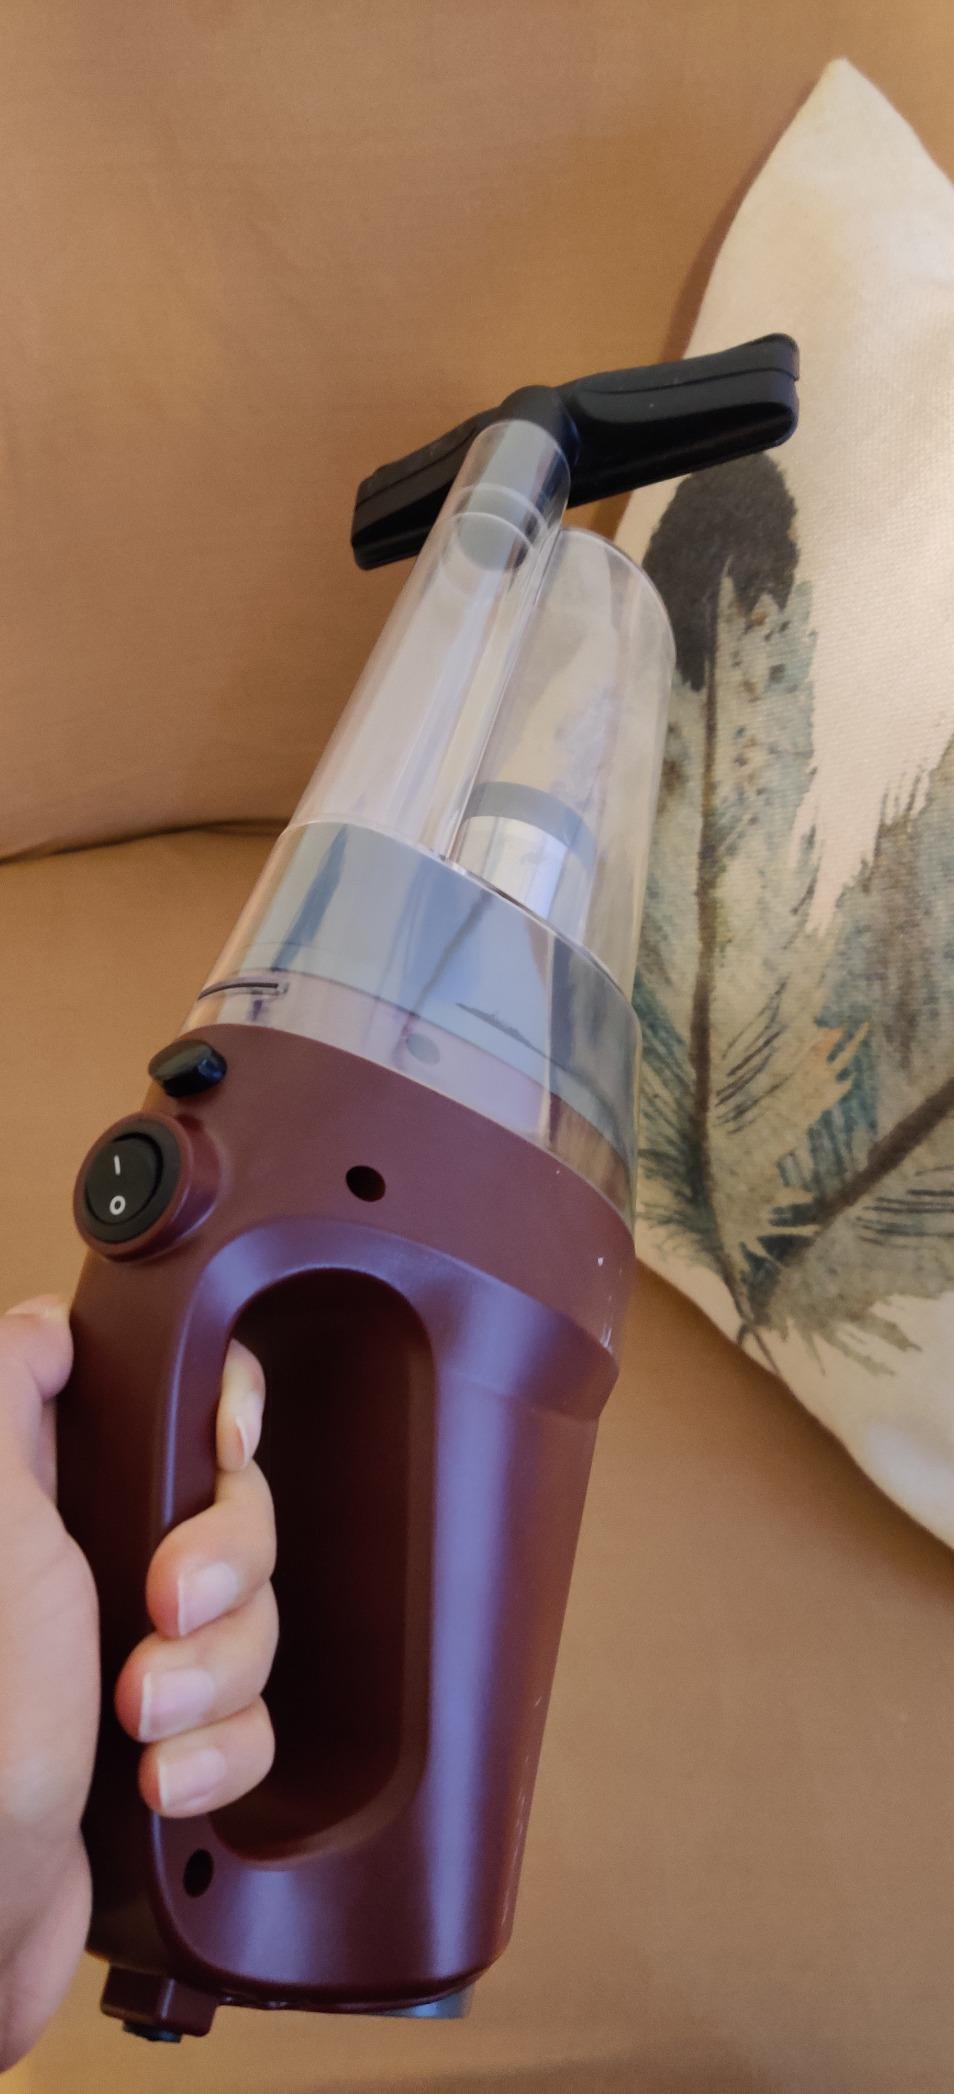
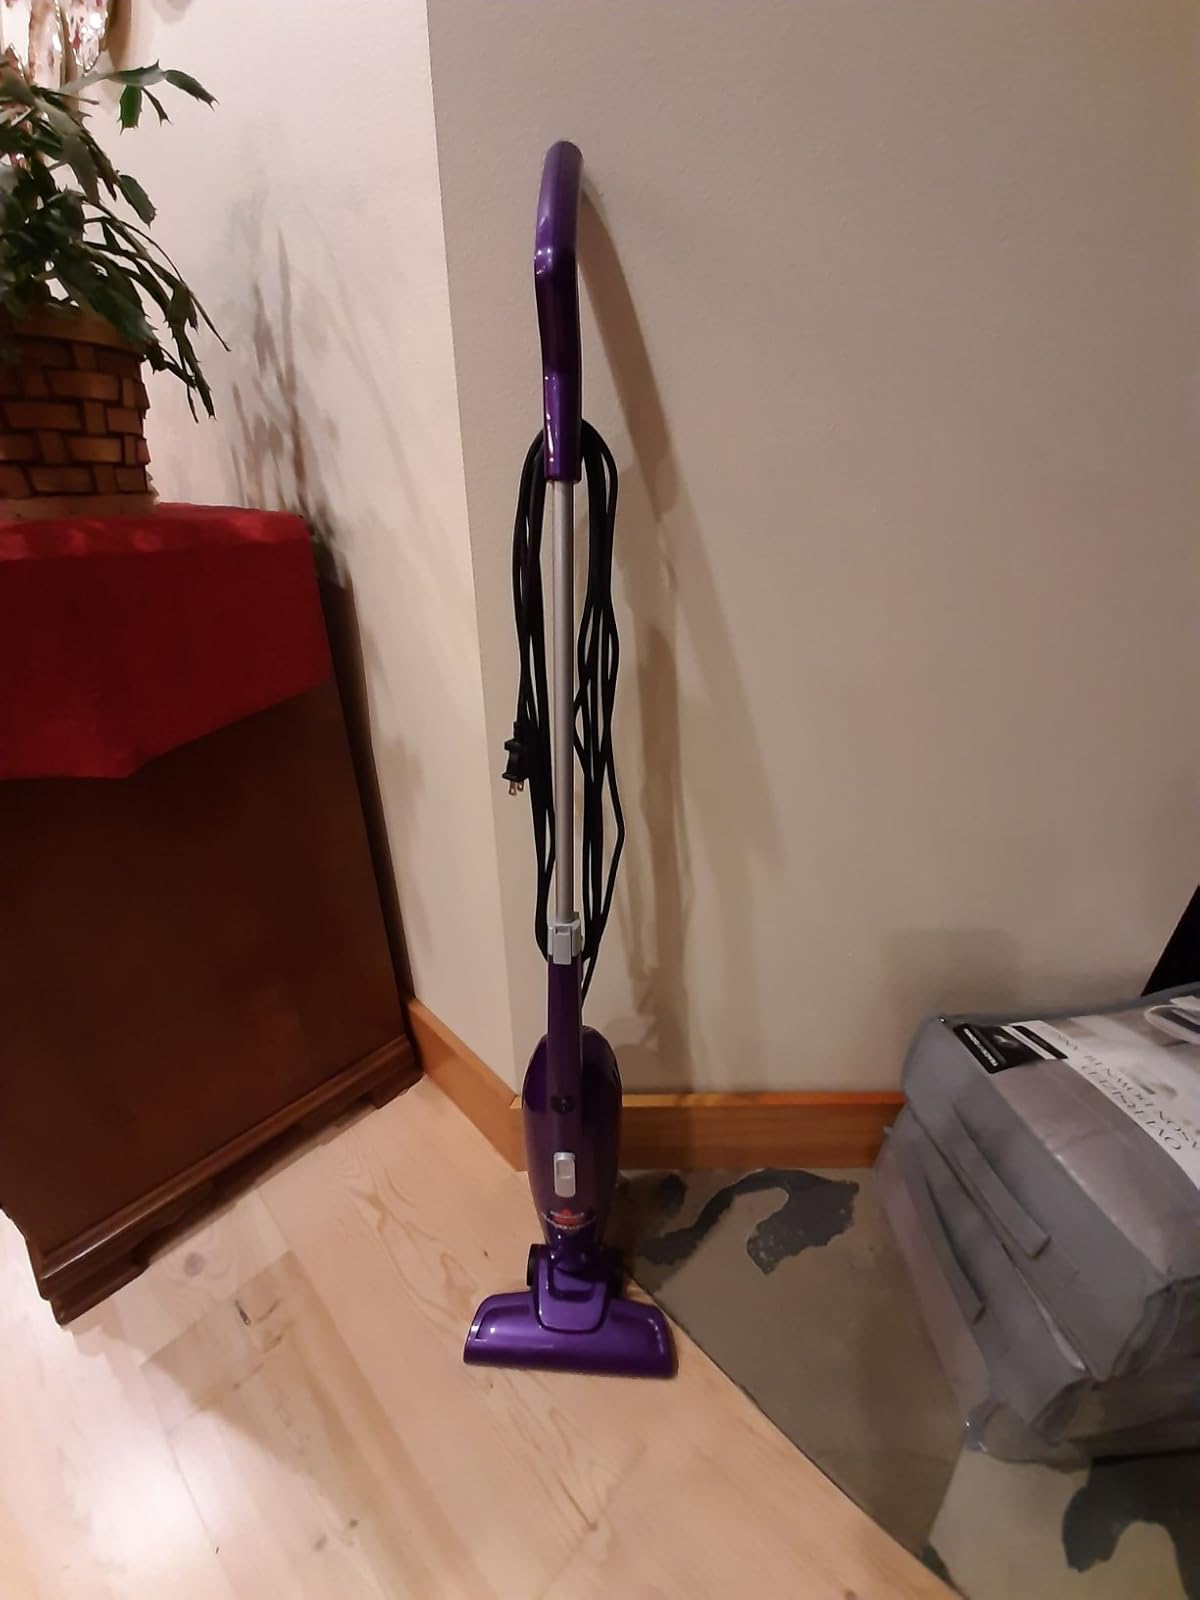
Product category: items_vacuum
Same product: no